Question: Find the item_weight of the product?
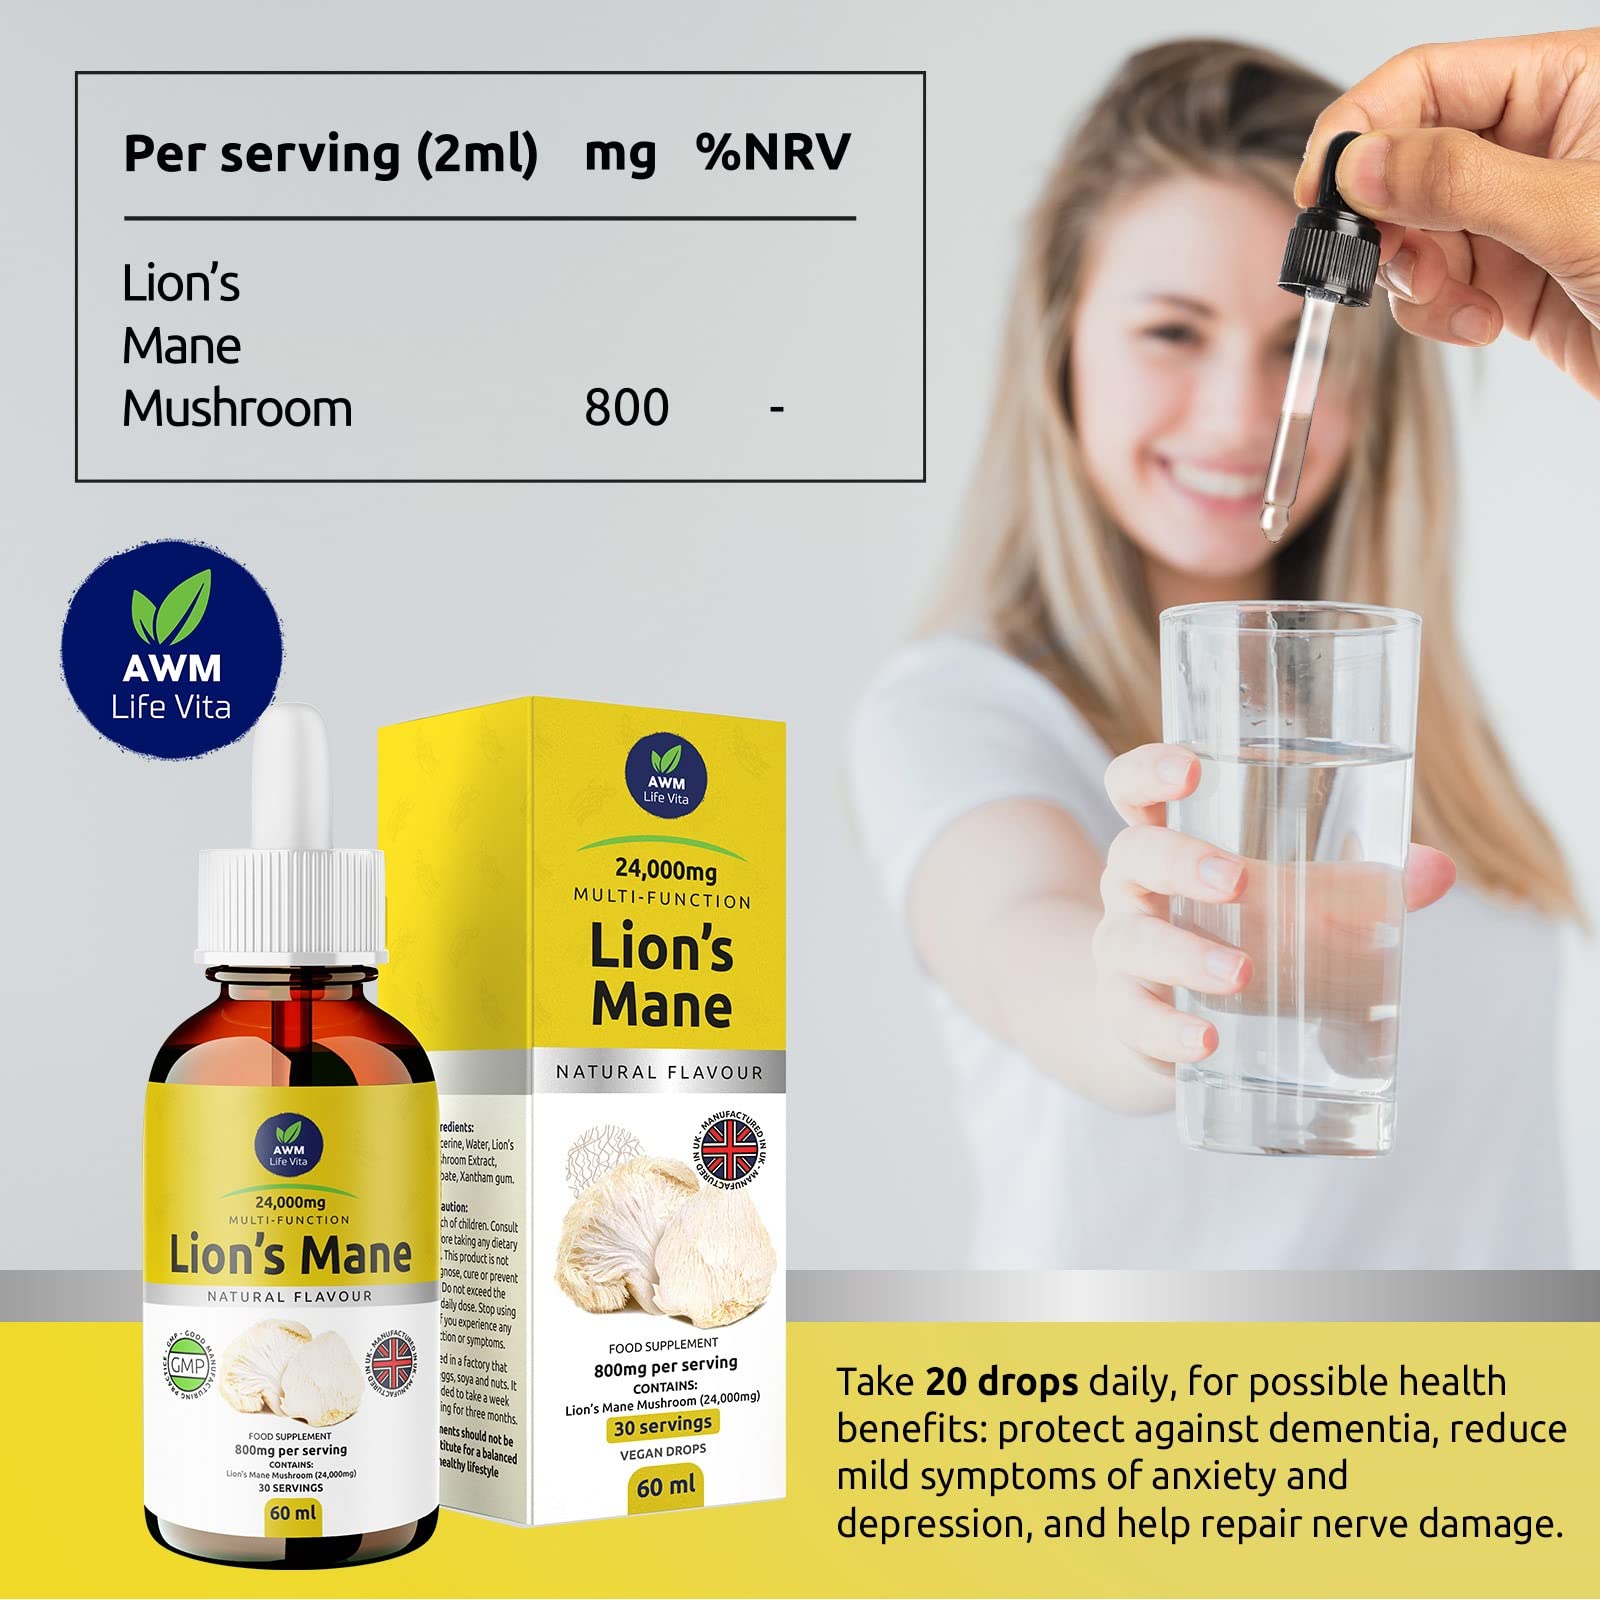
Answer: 24000.0 milligram